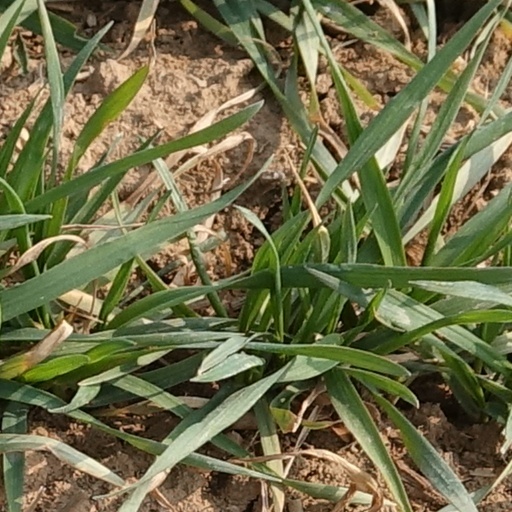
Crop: wheat